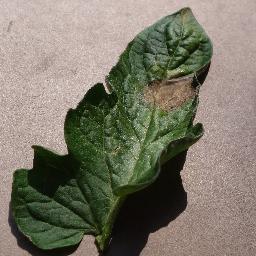
Label: Tomato___Late_blight